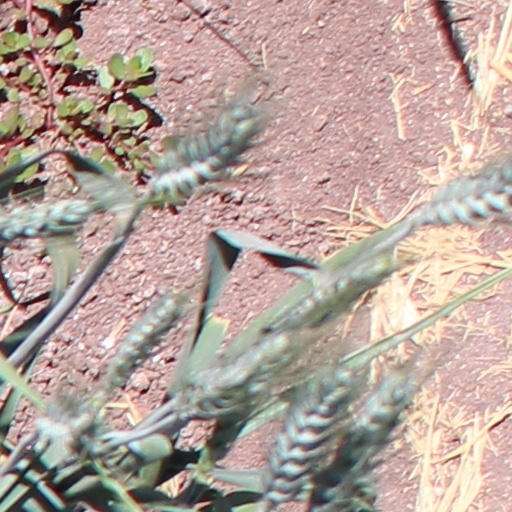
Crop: wheat